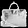
Label: Bag